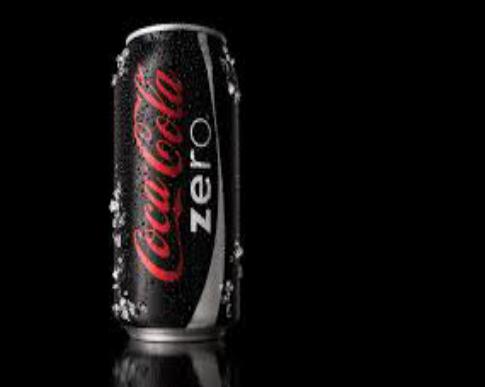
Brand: Coca-Cola Zero
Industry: Food